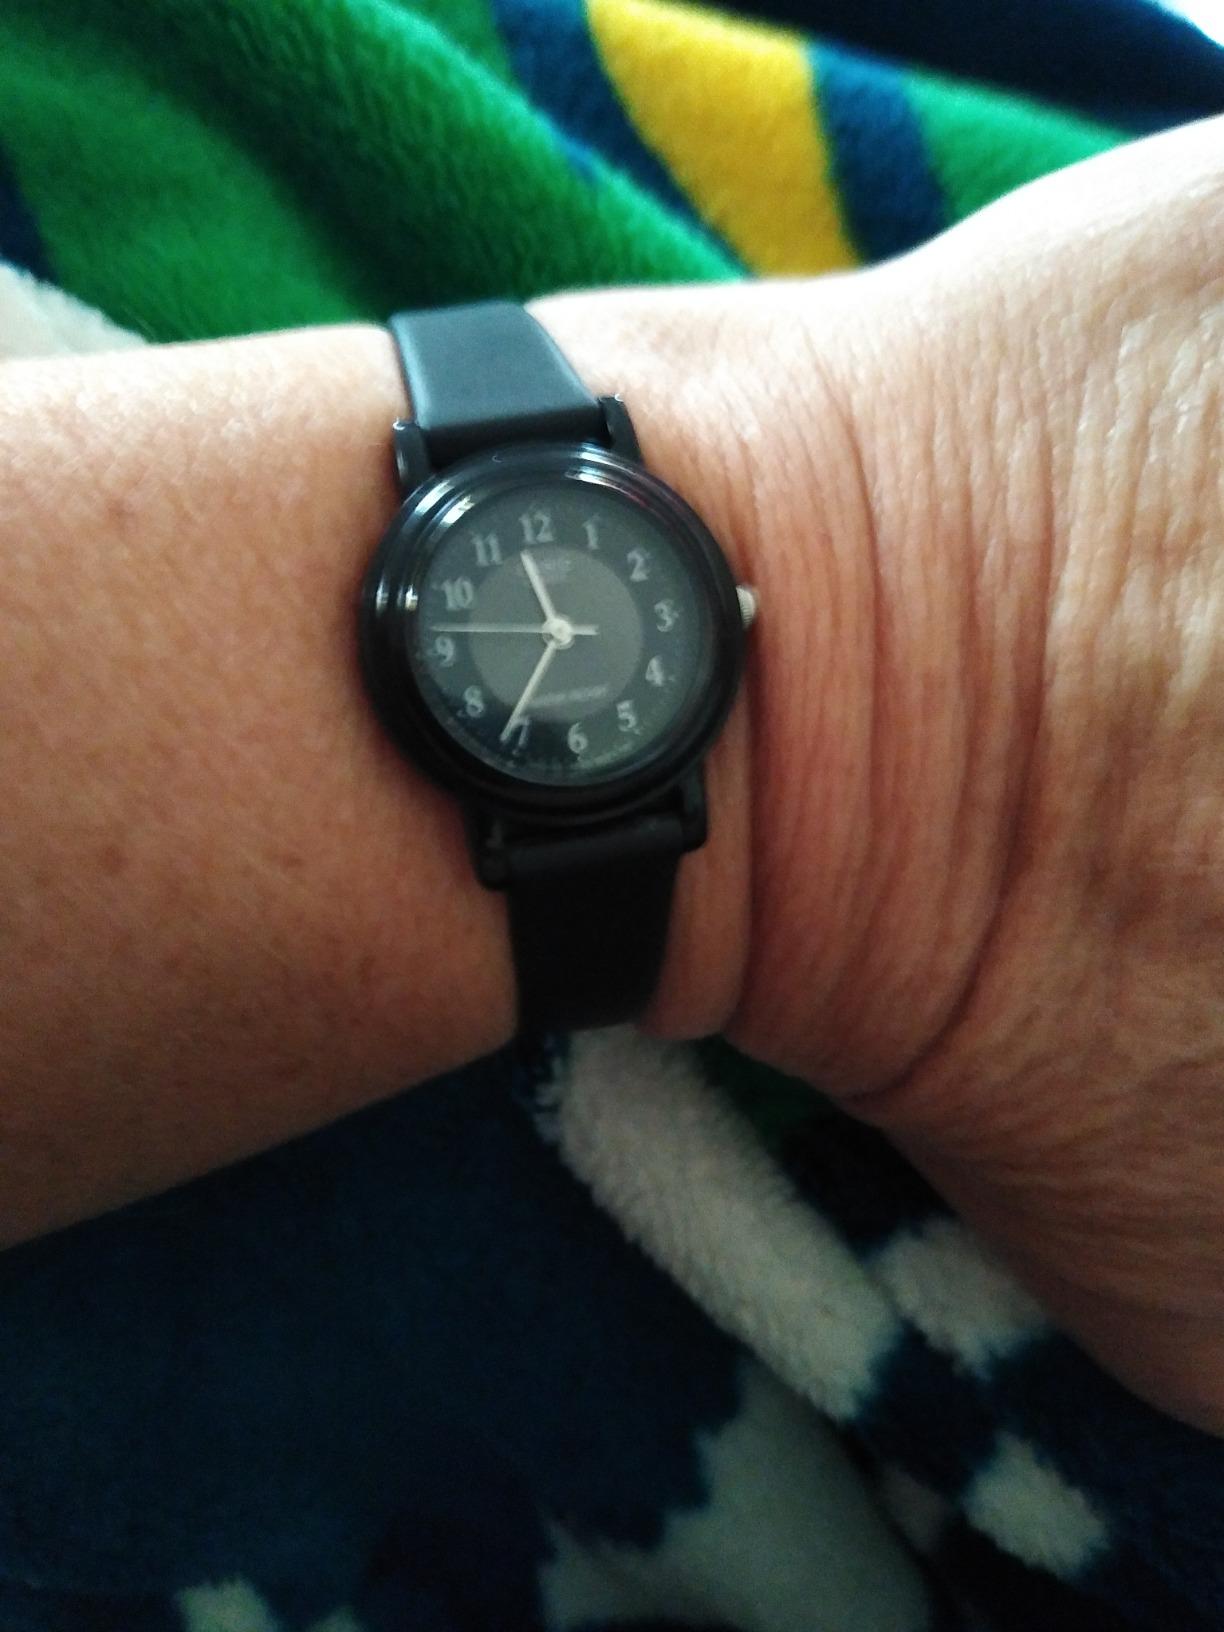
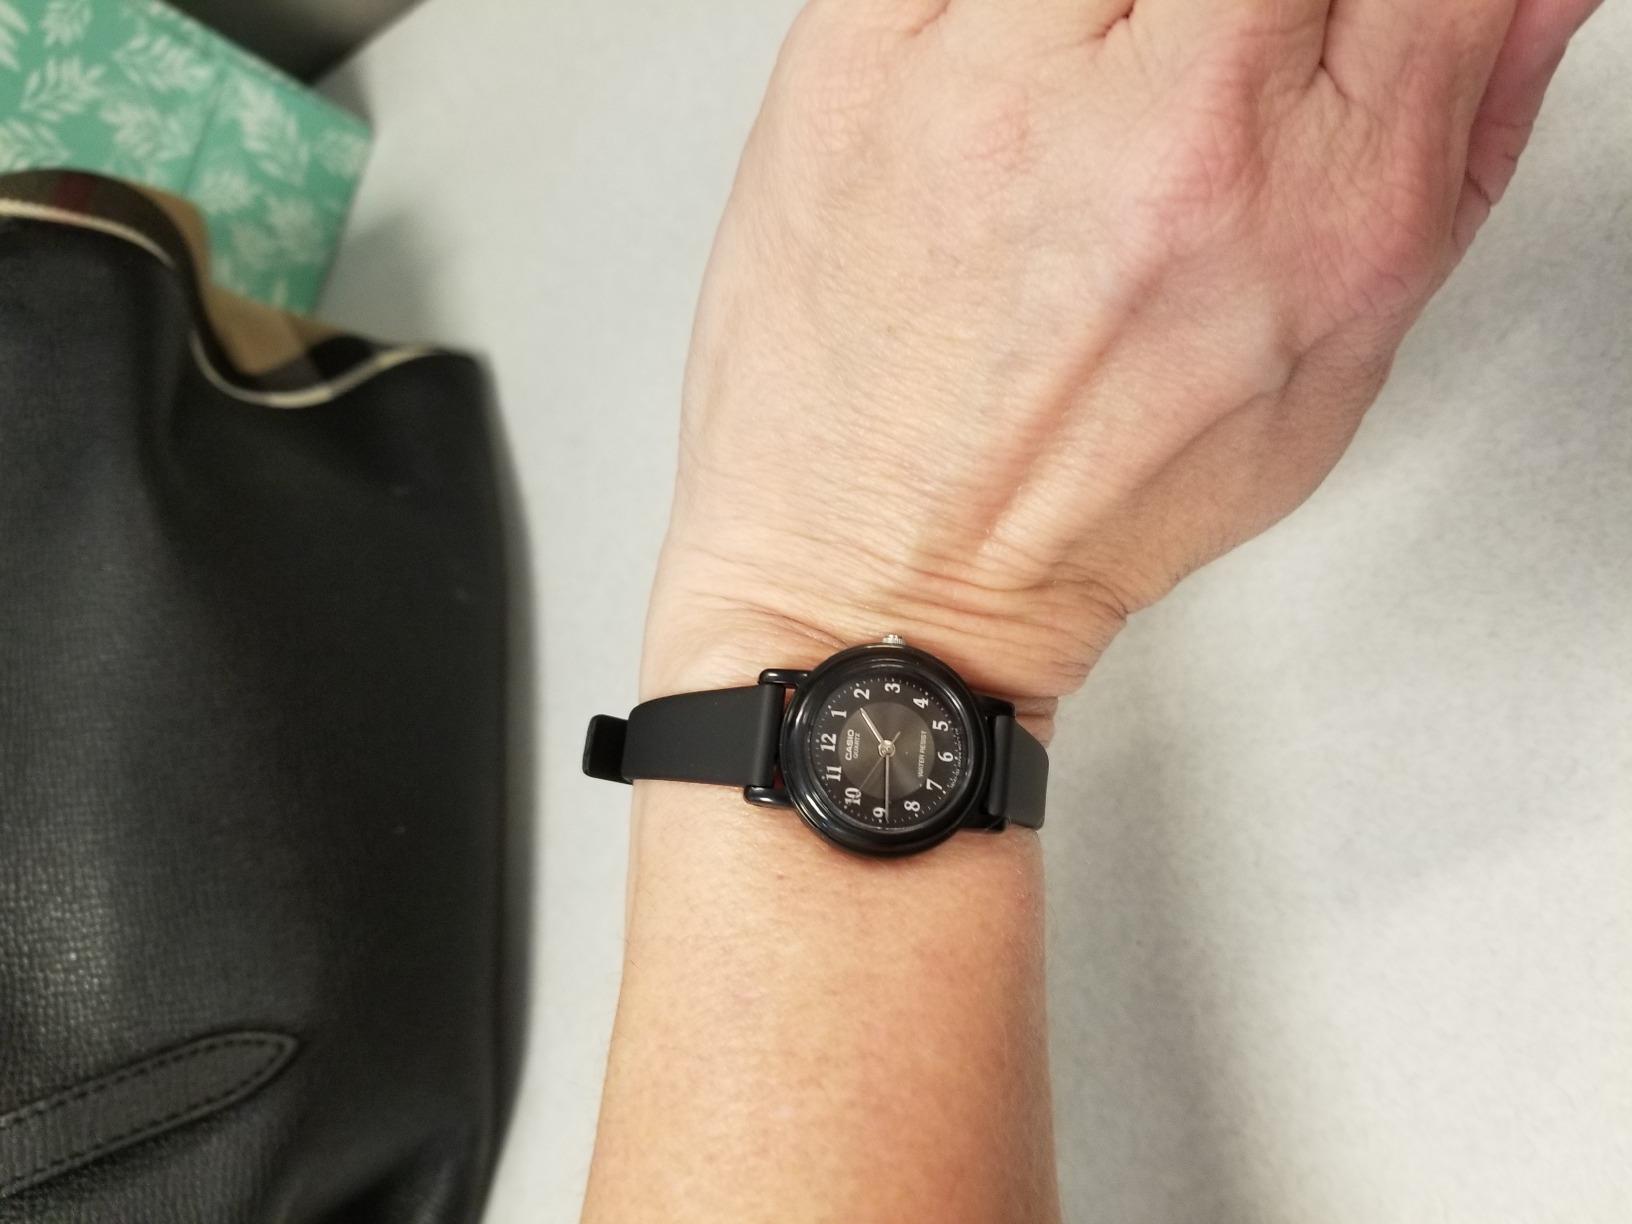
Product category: accessories_watch
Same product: yes